Shikoku

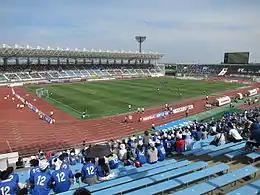
J. League (Tokushima Vortis)

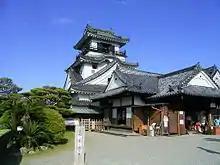
Kōchi Castle

Historically no Shikoku-based sports team has competed in the top Japanese division of baseball, football (soccer) or even rugby union. However, Tokushima Vortis have had two spells in the top flight of Japanese soccer (J1) in 2014 and 2021. Currently the major teams competing in Shikoku's major cities include: